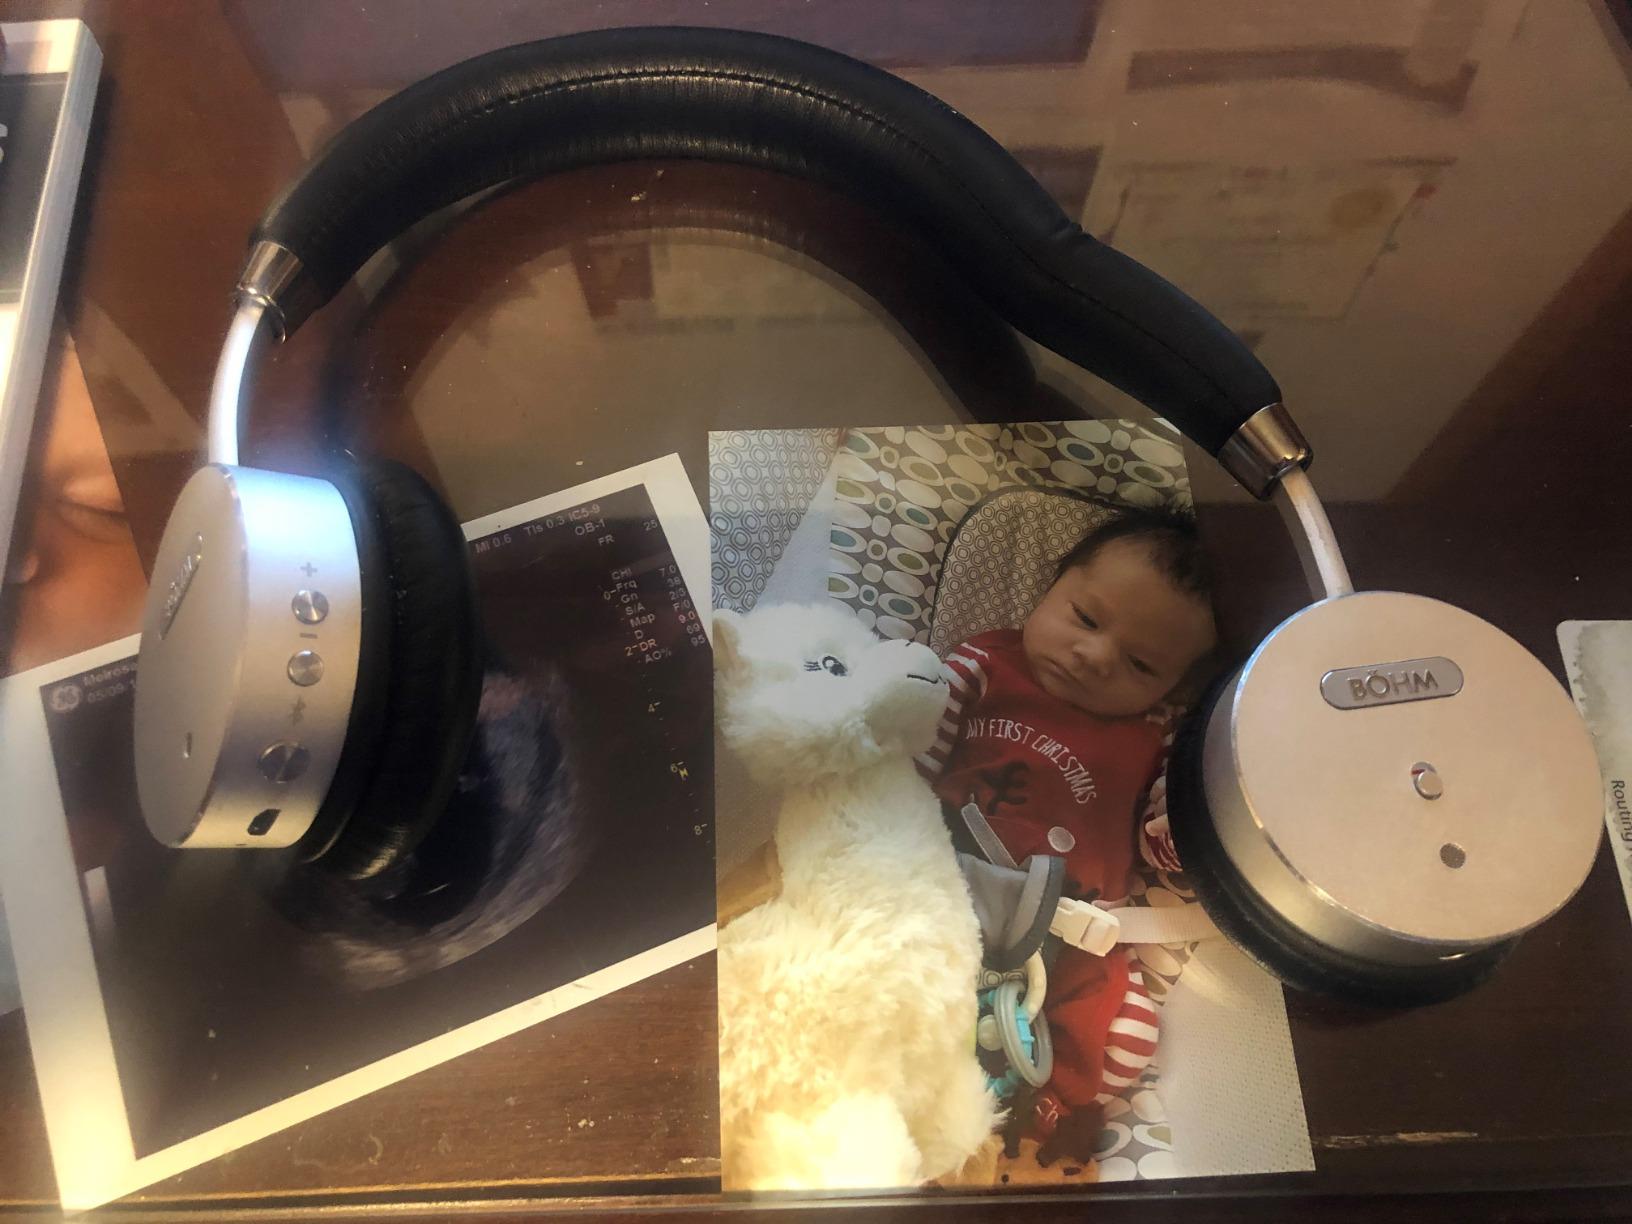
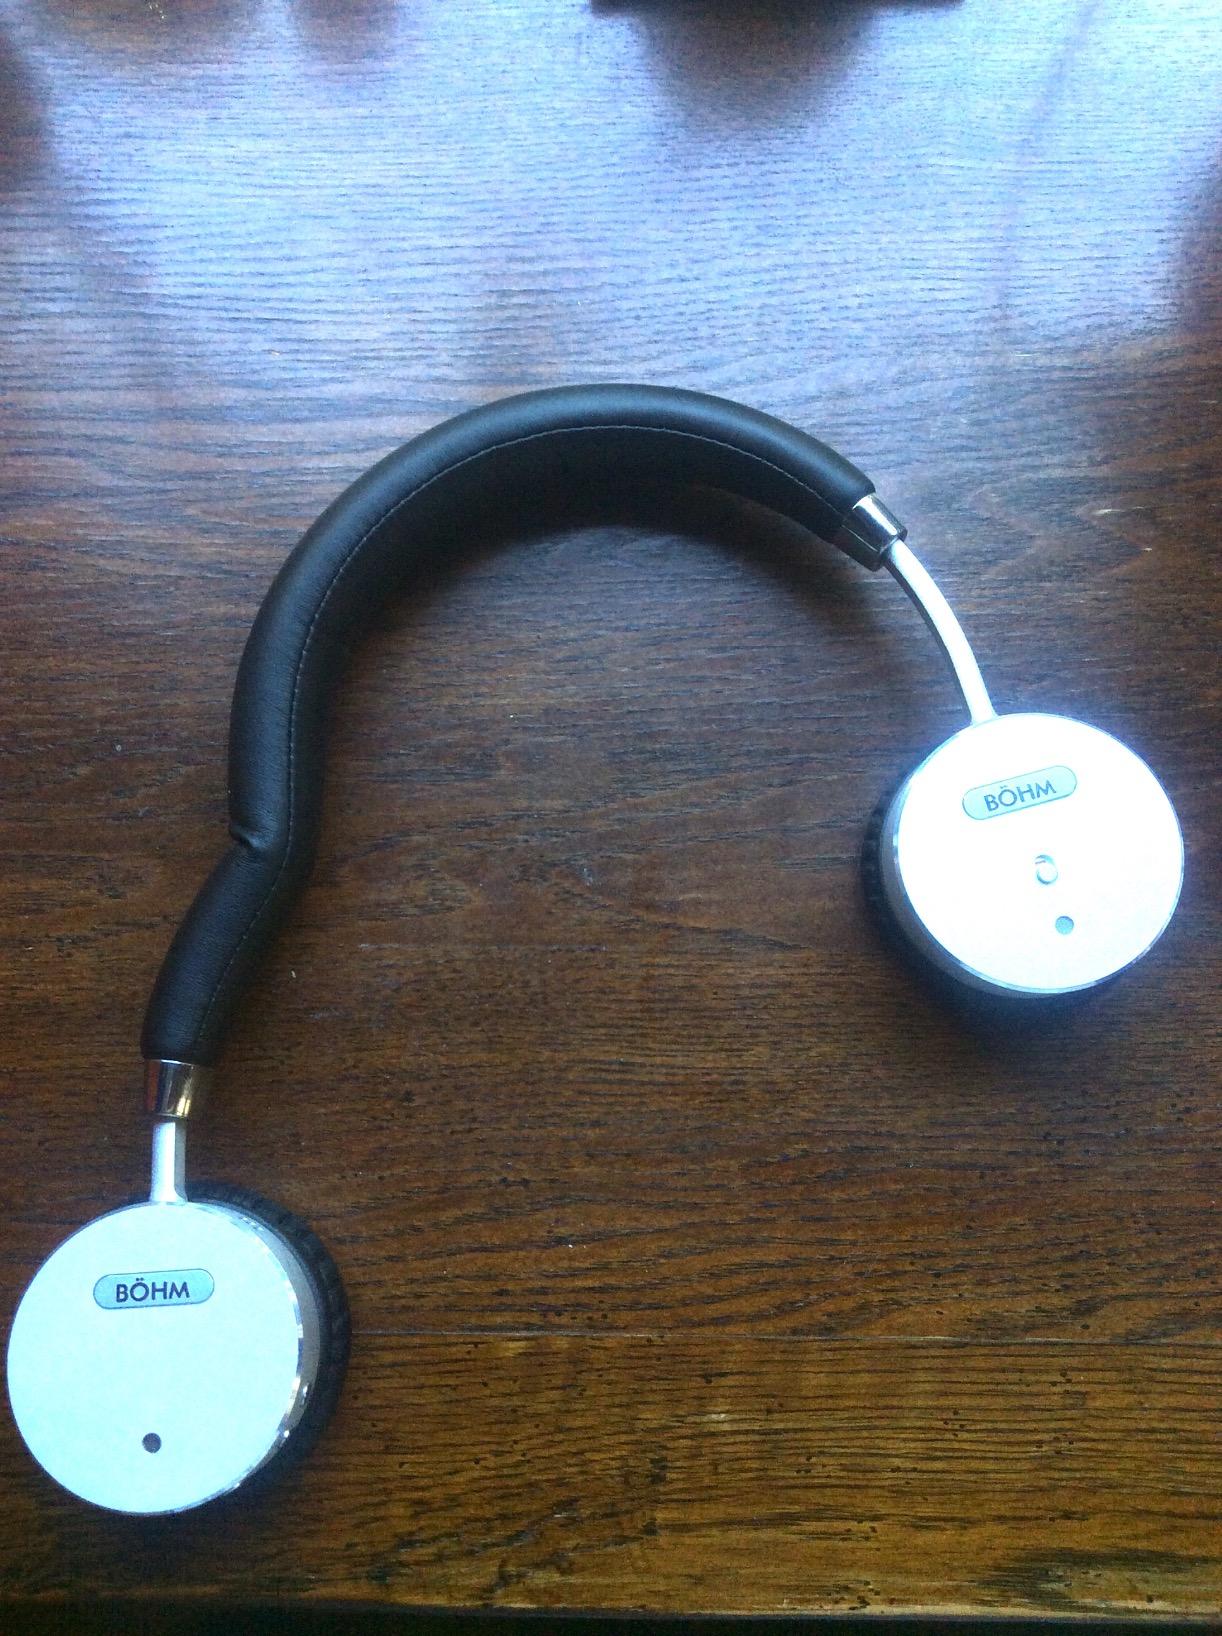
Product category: headphones
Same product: yes